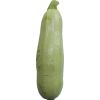
Label: zucchini